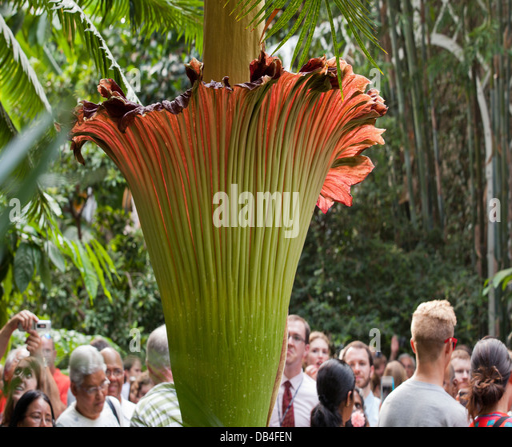
people viewing the rare flower